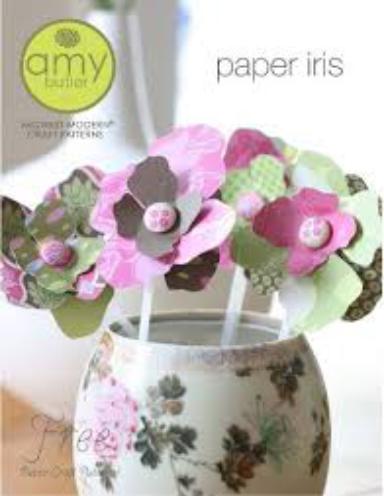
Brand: amy butler
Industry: Clothes